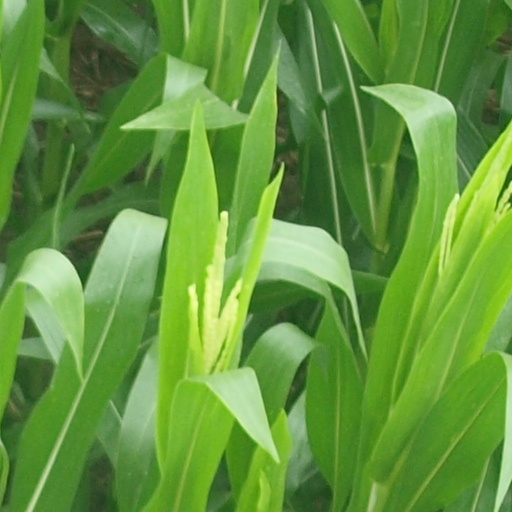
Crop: maize; corn